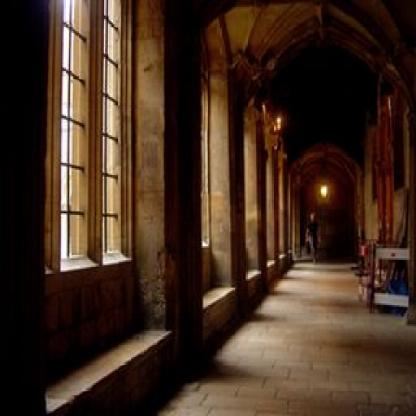
Scene: Indoor